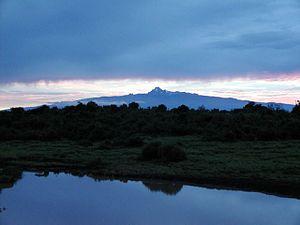
Le Rallye Safari 1975, disputé du 27 au 31 mars 1975, est la vingt-quatrième manche du championnat du monde des rallyes courue depuis 1973, et la troisième manche du championnat du monde des rallyes 1975.
Le Rallye Safari 1976, disputé du 15 au 19 avril 1976, est la trente-cinquième manche du championnat du monde des rallyes courue depuis 1973, et la quatrième manche du championnat du monde des rallyes 1976.
Le Rallye Safari 1974, disputé du 11 au 15 avril 1974, est la quinzième manche du championnat du monde des rallyes courue depuis 1973 et la seconde manche du championnat 1974.